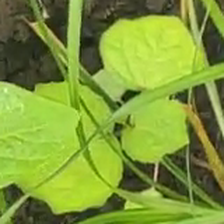
Weed species: Little_Mallow(Malva parviflora)